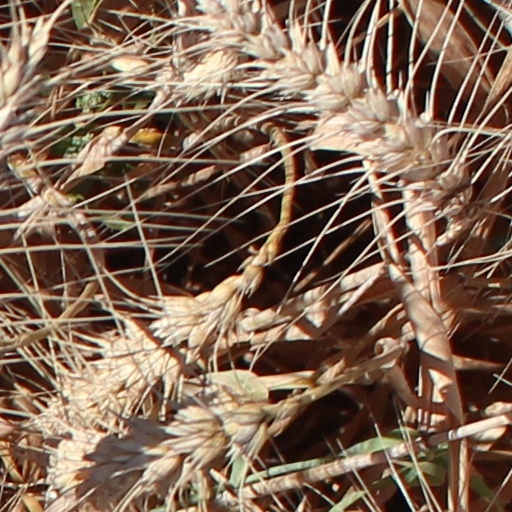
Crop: wheat